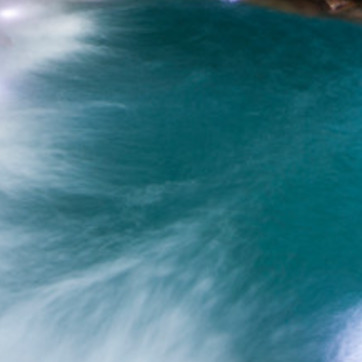
Material: water